National Labor Relations Board

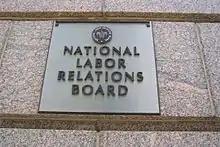
Plaque on the exterior of 1099 14th Street NW in Washington, D.C., the NLRB headquarters as of 2013

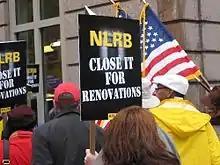
Union members picketing NLRB rulings outside the agency's Washington, D.C., headquarters in November 2007

In 1947, the Taft–Hartley Act created a formal administrative distinction between the board and the general counsel of the NLRB. In broad terms, the general counsel is responsible for investigating and prosecuting unfair labor practice claims and for the general supervision of the NLRB field offices. The general counsel is appointed by the president to a four-year term and independent from the board; it has limited independence to argue for a change in the law in presenting cases to the board. The general counsel oversees four divisions: the Division of Operations Management, the Division of Administration, the Division of Advice, and the Division of Enforcement Litigation.